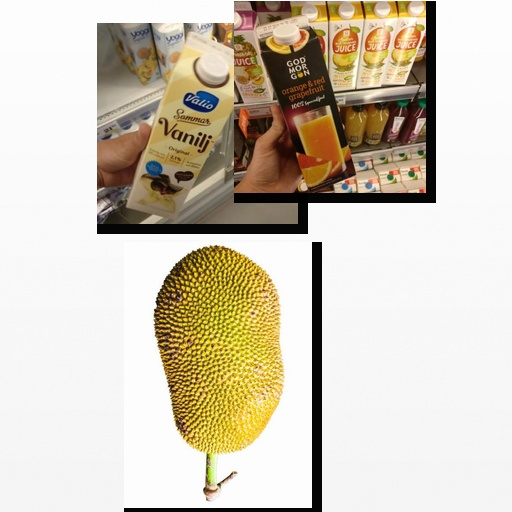
Food items: orange_red_grapefruit_juice, spiny_gourd, vanilla_yogurt